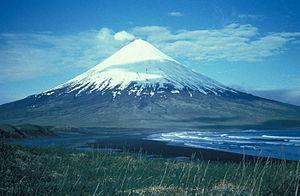
L'île Chuginadak est une des îles des Quatre-Montagnes dans les îles Aléoutiennes, Alaska, États-Unis. Chuginadak est un nom aléoute décrit pas le Capitaine Tebenkov dans une carte de 1852. Selon R.H. Geoghegan, Chugi signifie rotir.